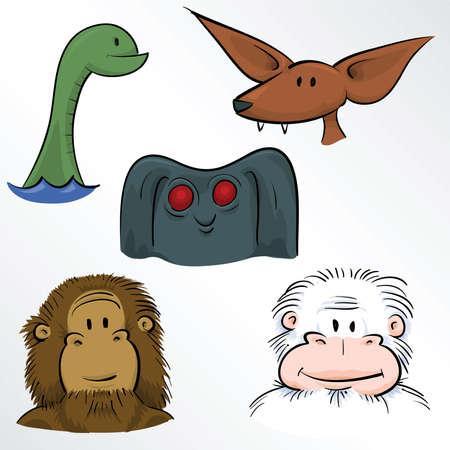
a cartoon set of classic monster faces .